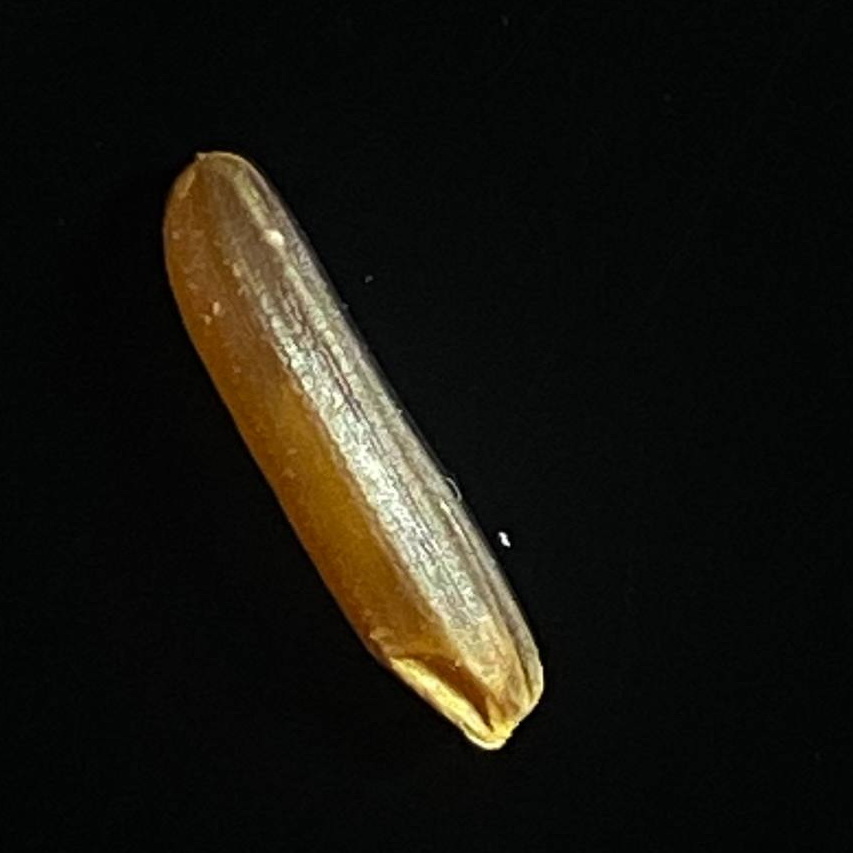
Rice variety: Red_Cargo